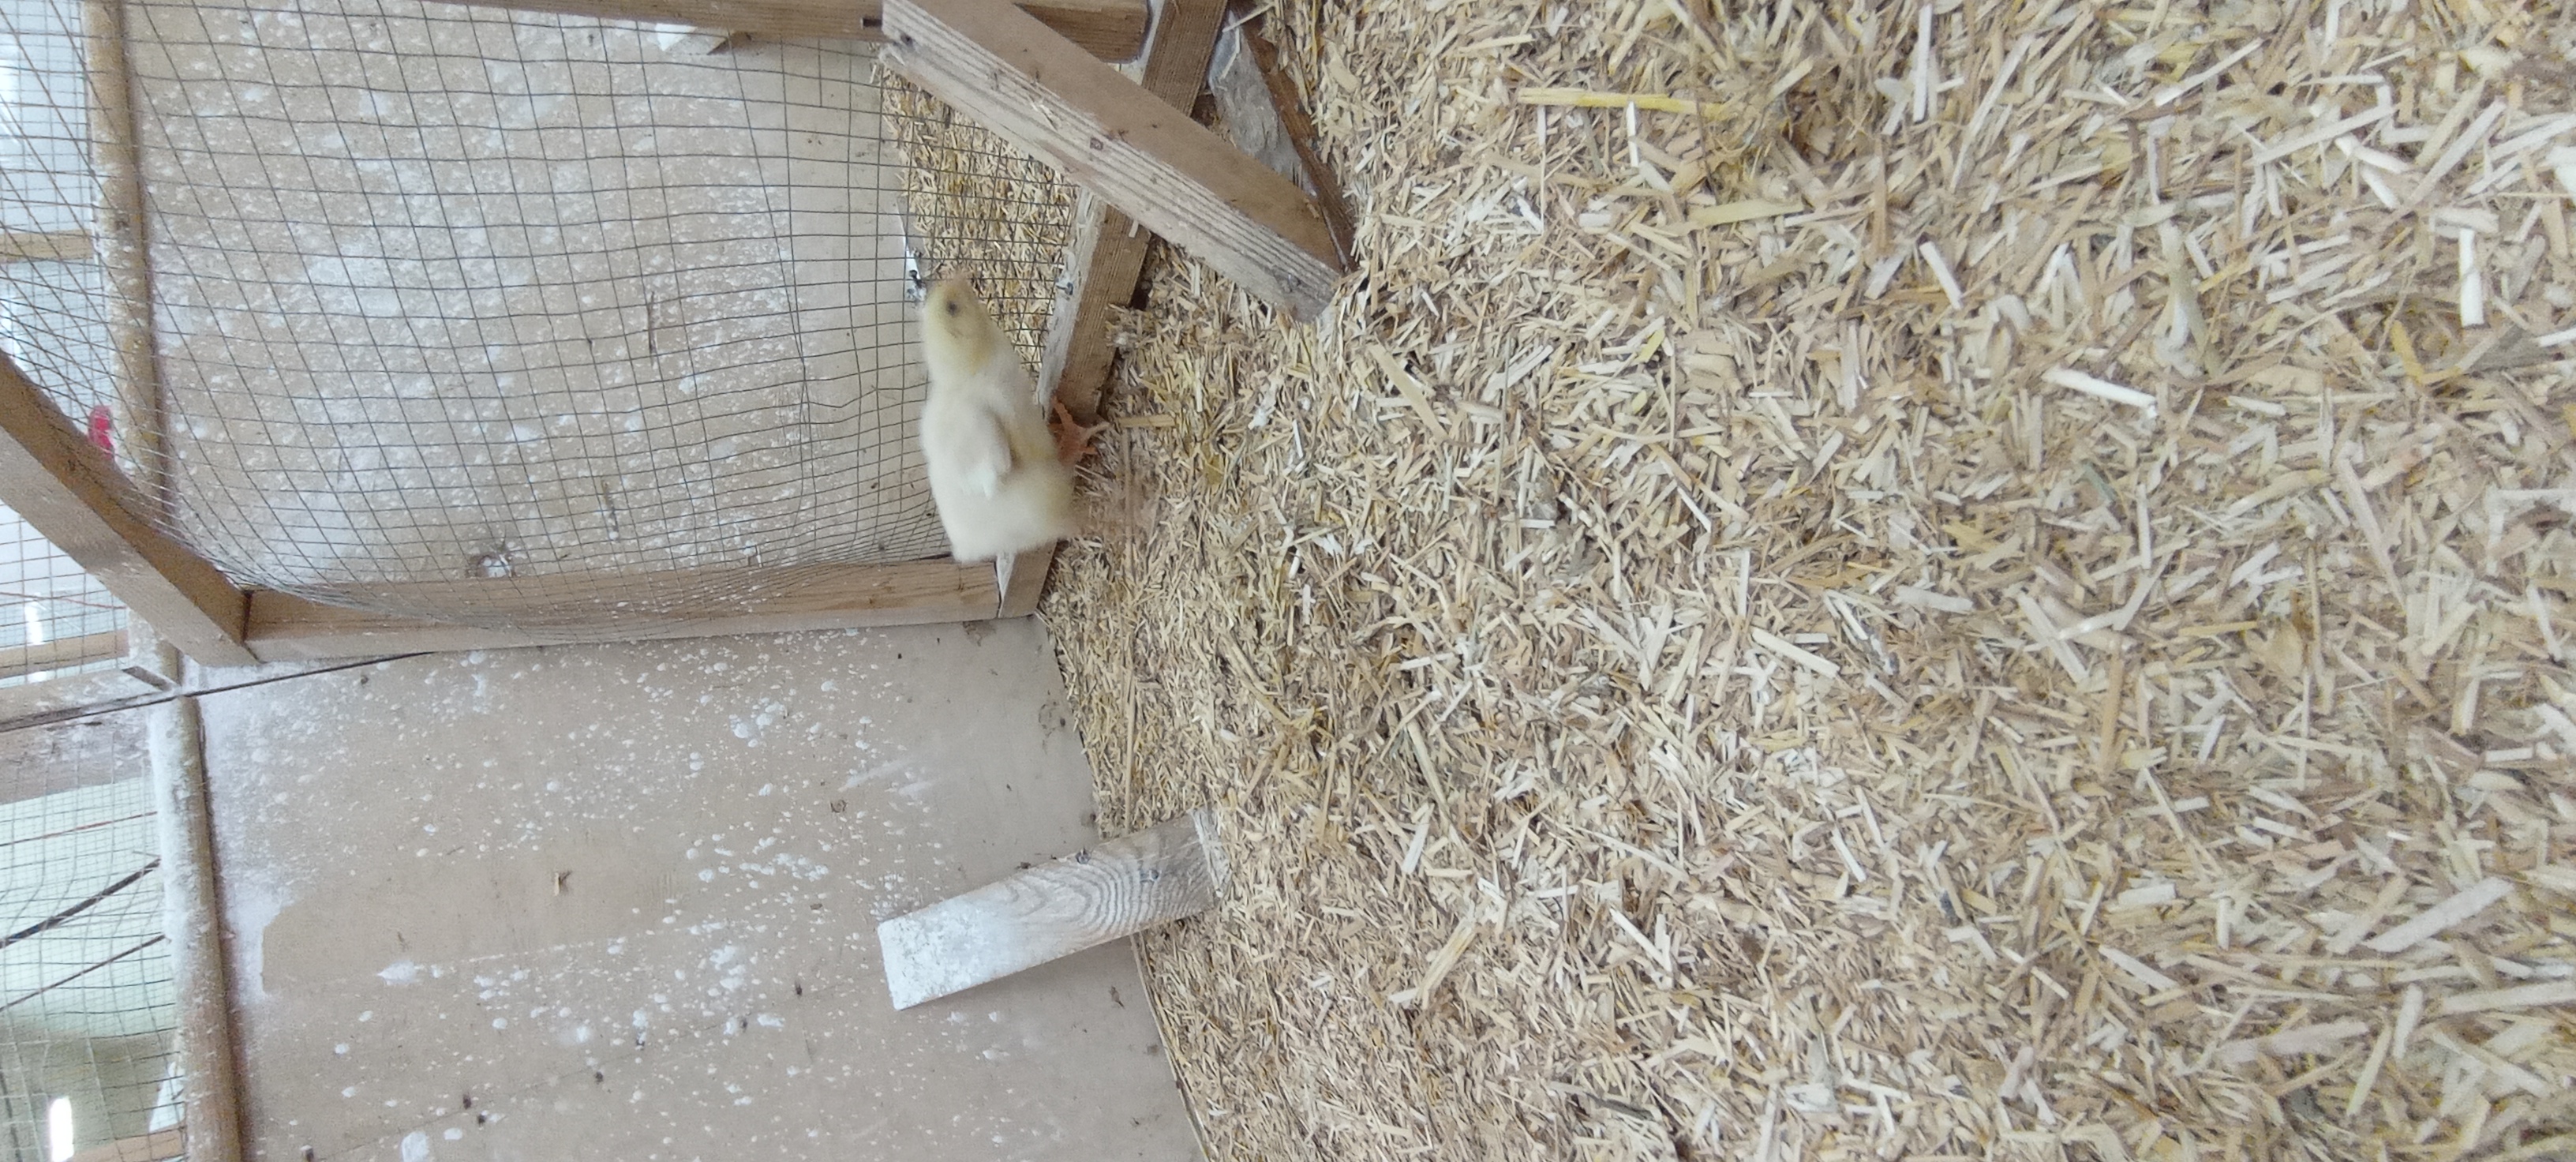
Weight: 190 g